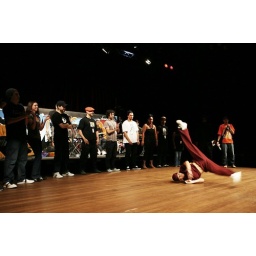
Platform Hip Hop Festival. Photo by Prudence Upton. Please note: Bay 20 now has a black masonite floor covering